American Museum of Natural History

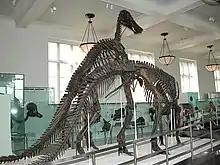
"Edmontosaurus annectens" fossil skeletons

The Hall of Mexico and Central America is a one-story hall on the museum's second floor behind Birds of the World and before the Hall of South American Peoples. It presents archaeological artifacts from a broad range of pre-Columbian civilizations that once existed across Mesoamerica, including the Maya, Olmec, Zapotec, and Aztec. Because the great majority of the written records of these civilizations did not survive the Spanish conquest, the overarching aim of the hall is to piece together what it is possible to know about them from the artifacts alone.